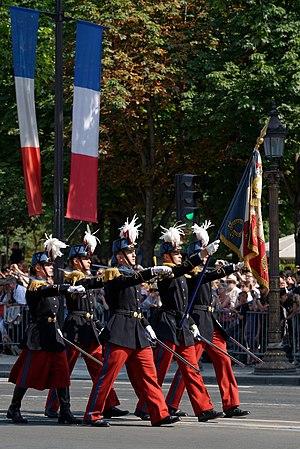
La garde au drapeau de l'École spéciale militaire de Saint-Cyr lors du défilé du 14 juillet 2013 sur les Champs-Élysées à Paris.
L'École spéciale militaire de Saint-Cyr, plus souvent appelée simplement Saint-Cyr, est une école militaire française d'enseignement supérieur fondée en 1802 par Napoléon Iᵉʳ, alors premier consul. Elle forme aujourd'hui des officiers de l'armée de terre et une partie des officiers de la gendarmerie.